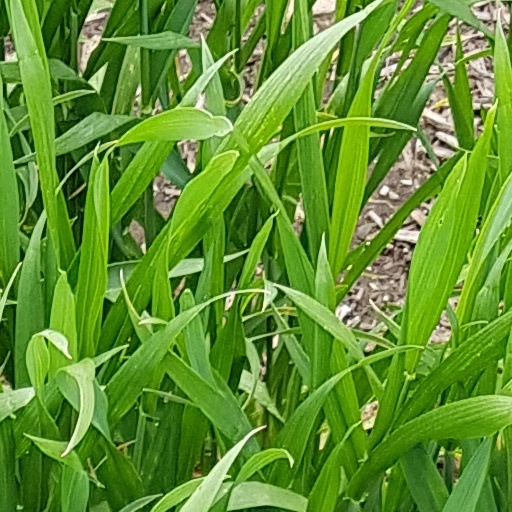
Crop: wheat